Bastion fort

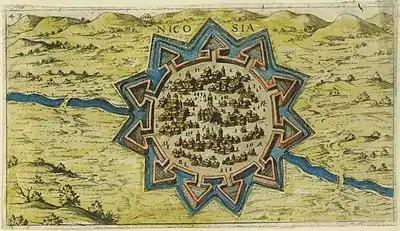
Venetian walls of Nicosia, Cyprus (1597) are a typical example of Italian Renaissance military architecture that survives to this day.

The Military Revolution thesis originally proposed by Michael Roberts in 1955, as he focused on Sweden (1560–1660) searching for major changes in the European way of war caused by the introduction of portable firearms. Roberts linked military technology with larger historical consequences, arguing that innovations in tactics, drill and doctrine by the Dutch and Swedes (1560–1660), which maximized the utility of firearms, led to a need for more trained troops and thus for permanent forces (standing armies).